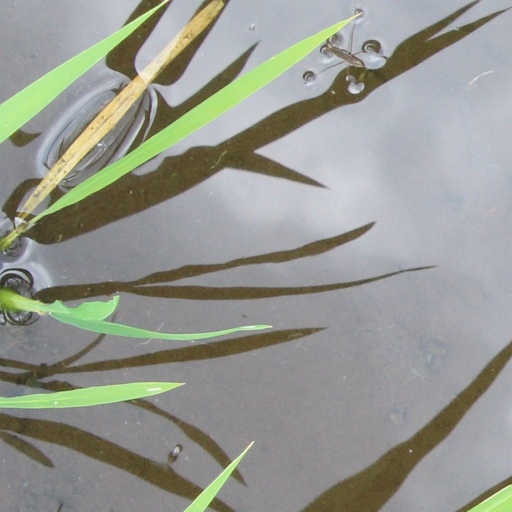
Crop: rice